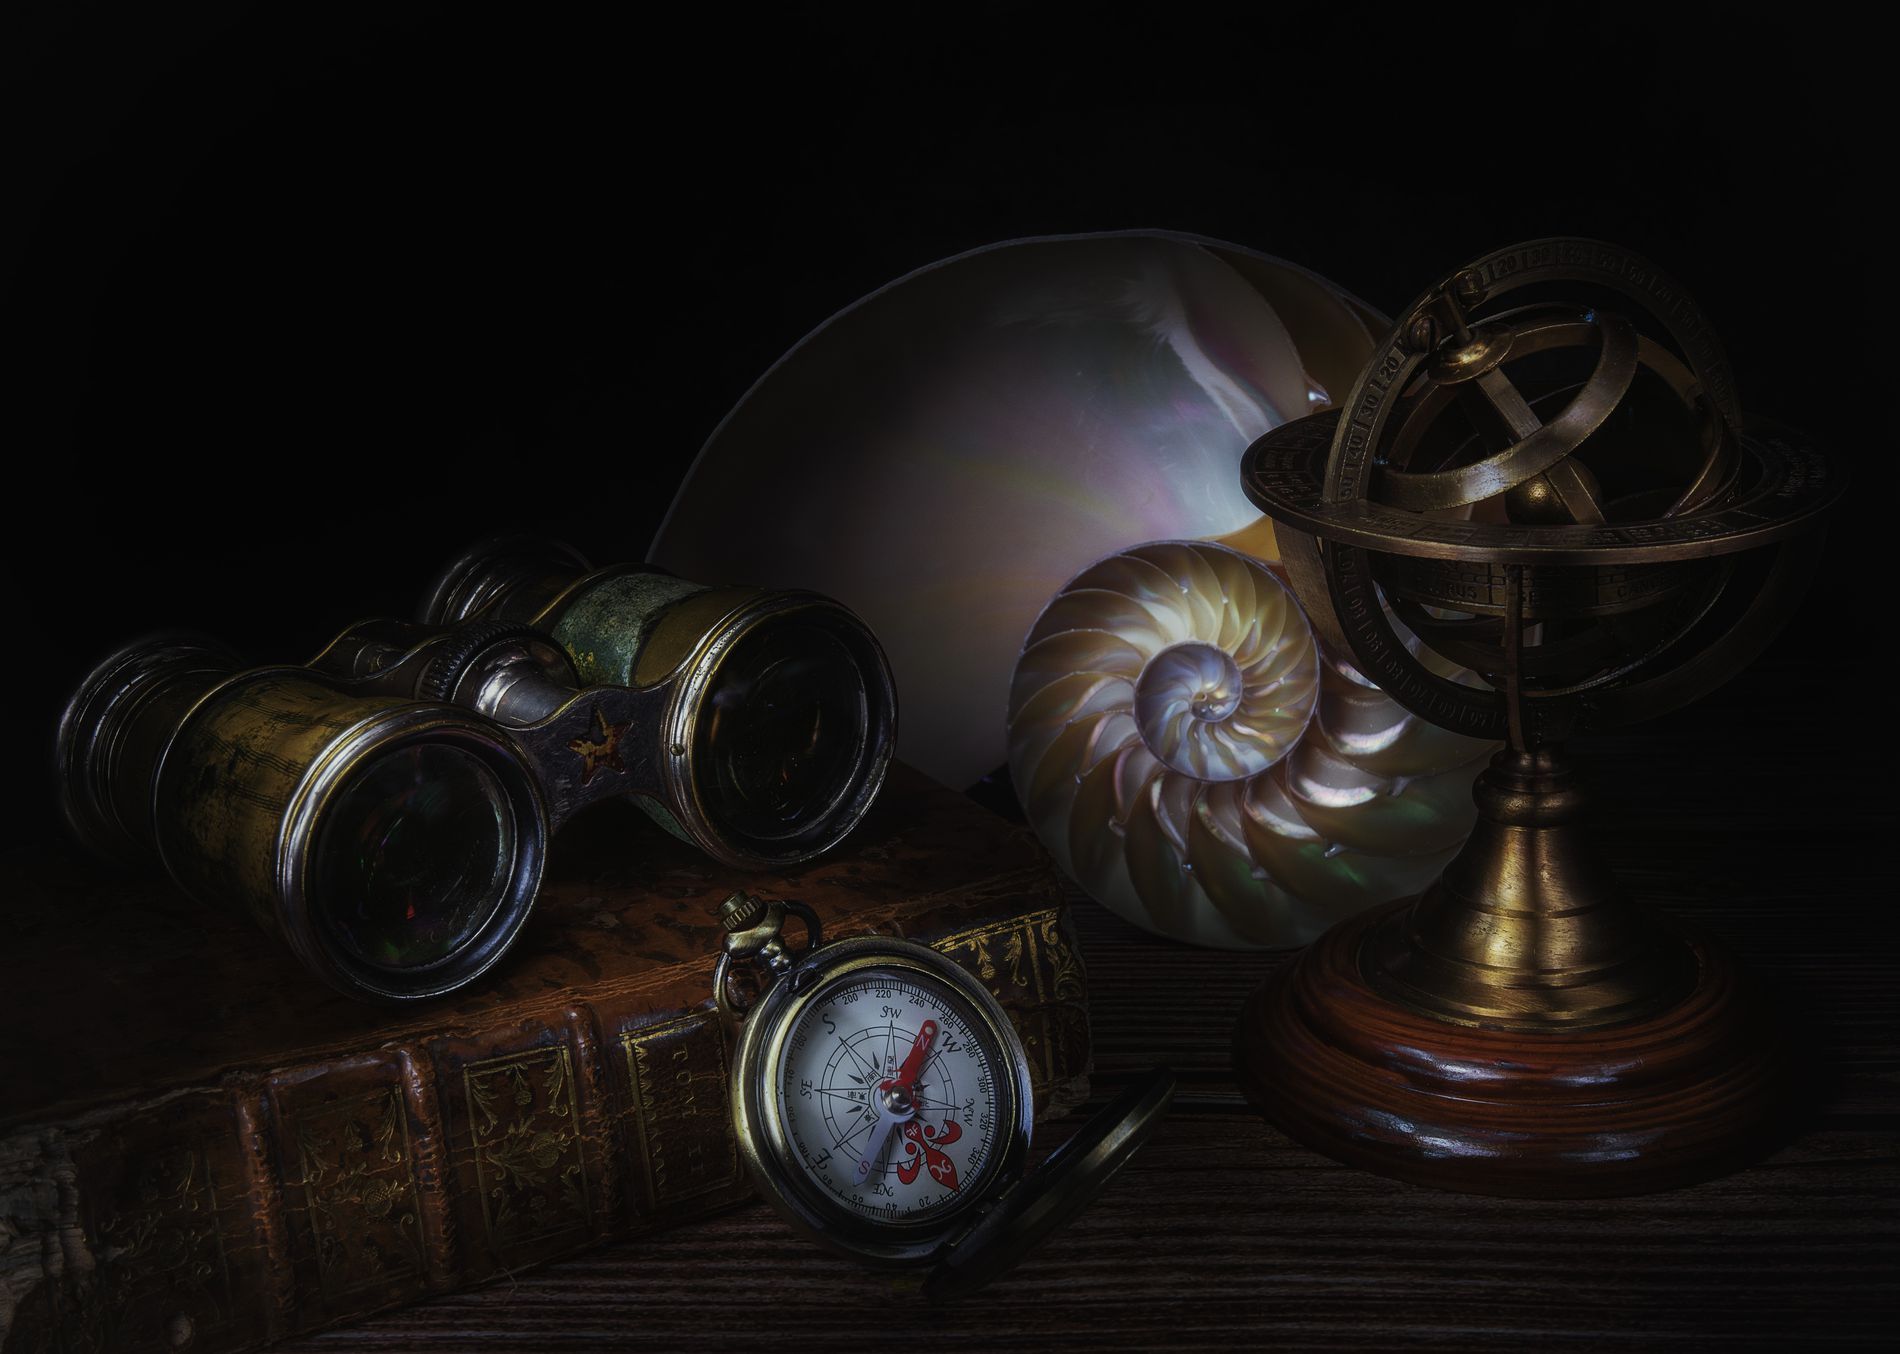
Vintage Antiques
A collection of antique items on a wooden surface. The collection appears to have belonged to an early traveler or explorer as it includes an old leather bound book, magnifying glasses, a compass, a metal globe, and a large mother of pearl spiral shell. The collection is beautifully arranged.
Close-up shot from slightly tilted angle from above. The lighting is rather dim. The background is dark making the elements stand out clearly. The elements are carefully arranged to form an aesthetically pleasing painting.
Labels: Binoculars, Sphere, wood, old book, Background, metal globe, pearl shell, compass